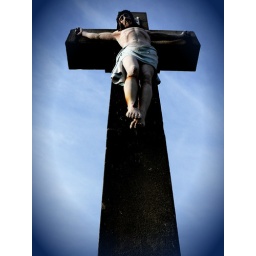
late 19th century stone carving depicting the Passion of Christ on the Calvary hill in Nitra, Slovakia